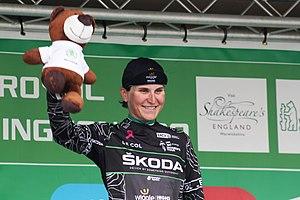
La 5ᵉ édition de The Women's Tour a lieu du 13 au 17 juin 2018. Il s'agit de la treizième épreuve de l'UCI World Tour féminin 2018.
La Saison 2018 de l'équipe Wiggle High 5 est la sixième de la formation. L'effectif est grandement remanié. Le principal départ est celui de la sprinteuse belge Jolien D'Hoore. Elle est remplacée par Kirsten Wild. Lisa Brennauer, ancienne championne du monde du contre-la-montre, rejoint également l'équipe tandis que la sprinteuse italienne Giorgia Bronzini la quitte.